History of England

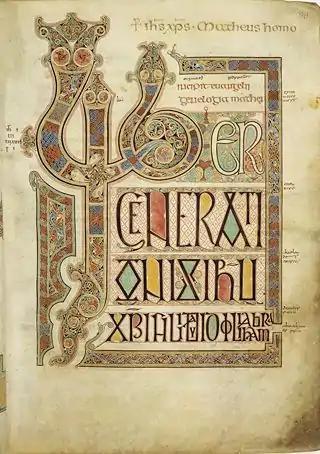
Folio 27r from the Lindisfarne Gospels, c. 720 AD

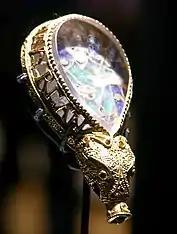

Christianisation of Anglo-Saxon England began around 600 AD, influenced by Celtic Christianity from the northwest and the Roman Catholic Church from the southeast. Augustine, the first Archbishop of Canterbury, took office in 597. In 601, he baptised the first Christian Anglo-Saxon king, Æthelberht of Kent. The last pagan Anglo-Saxon king, Penda of Mercia, died in 655. The last pagan Jutish king, Arwald of the Isle of Wight was killed in 686. The Anglo-Saxon mission on the continent took off in the 8th century, leading to the Christianisation of practically all of the Frankish Empire by 800.